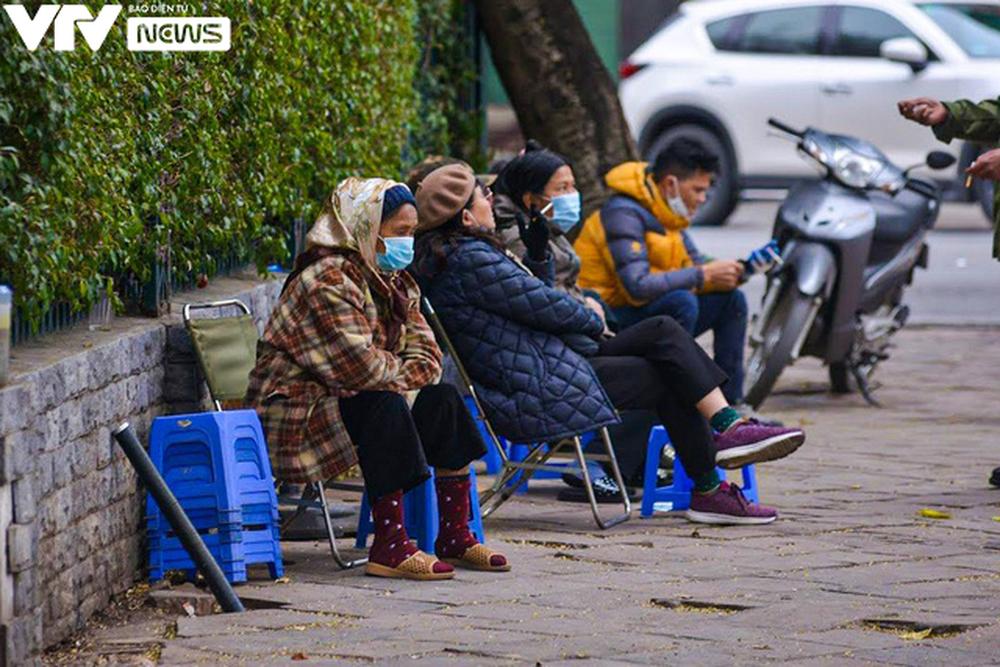
có một vài người đang ngồi gần nhau bên một bức tường